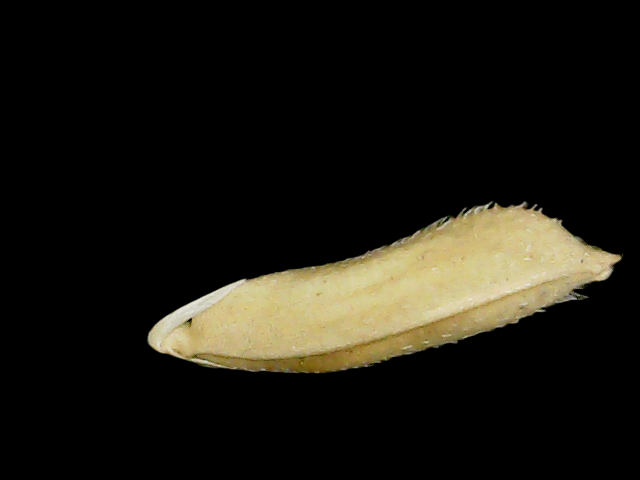
Rice variety: Binadhan14